Rastan Saga II

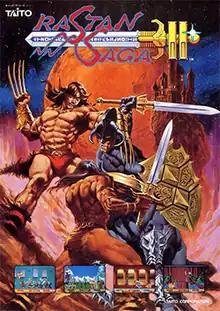
Arcade flyer

known in Europe as Nastar and in North America as Nastar Warrior (except for the North American Sega Genesis version, which was released as "Rastan Saga II"), is a hack and slash platform arcade video game developed and released by Taito in 1988. It is the sequel to "Rastan" (released as "Rastan Saga" in Japan). The story in this game tells how Rastan got his titular name (meaning his real name is unknown) and saved a vast region called 'Rastania' from evil monsters known as "The Wicked Group." Rastania, the kingdom which Rastan saves in this game, subsequently becomes his kingdom to rule.